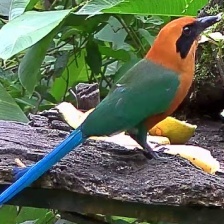
Species: RUFUOS MOTMOT
Scientific name: BARYPHTHENGUS MARTII